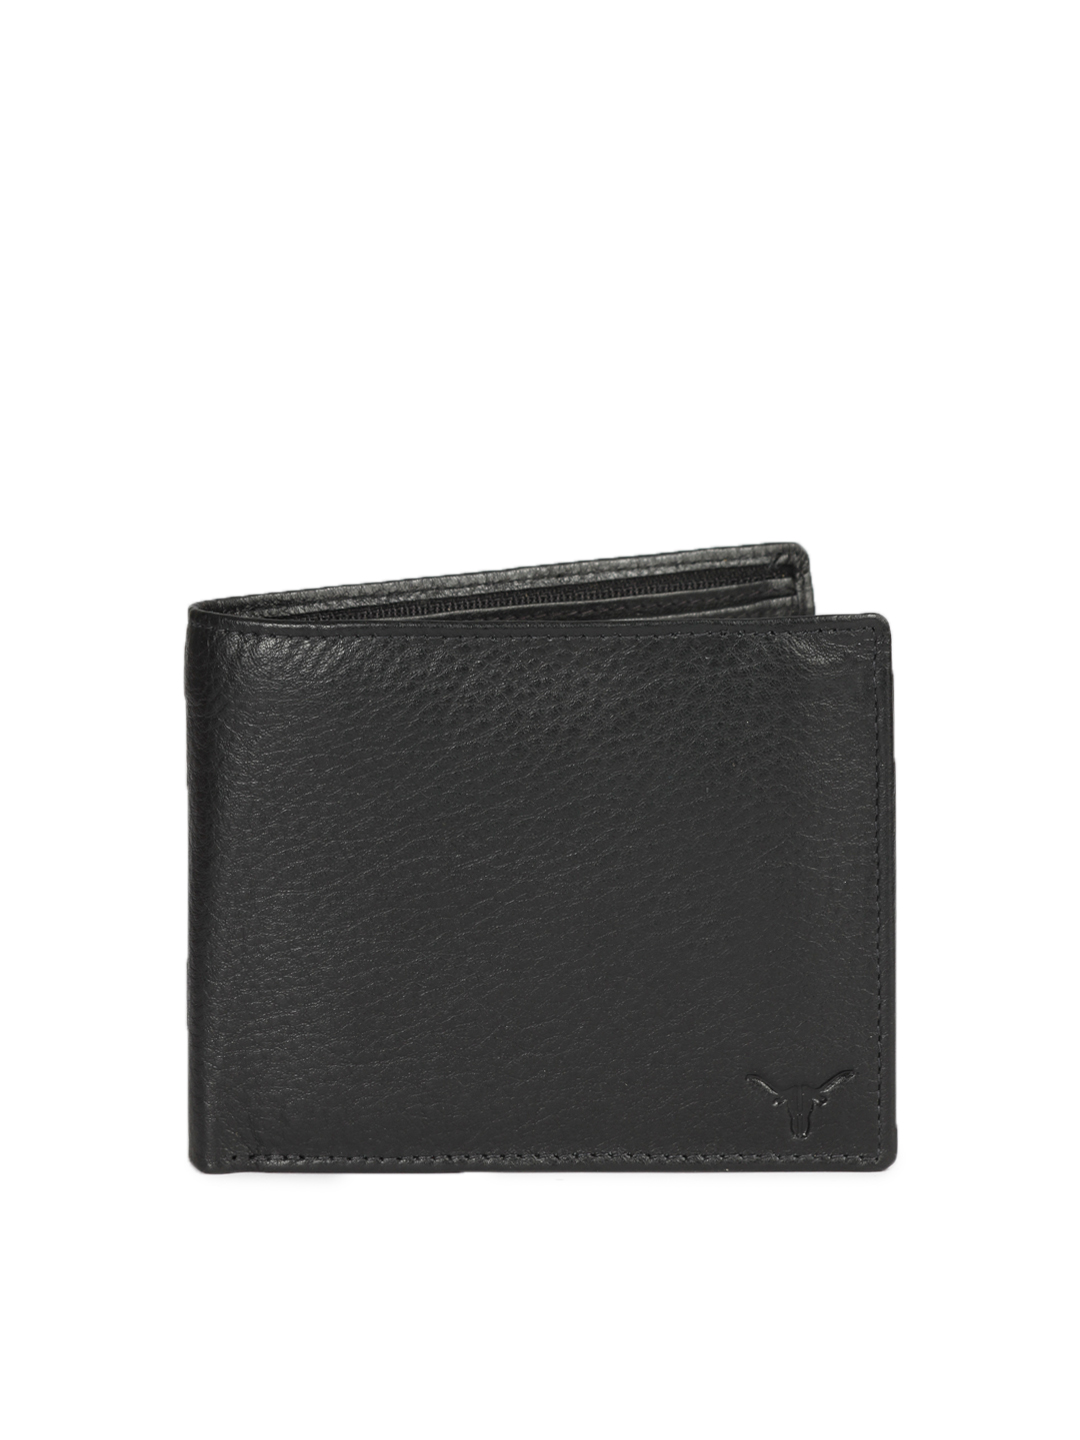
Hidekraft Men Black Wallet
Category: Accessories / Wallets / Wallets
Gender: Men
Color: Black
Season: Summer 2012
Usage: Casual